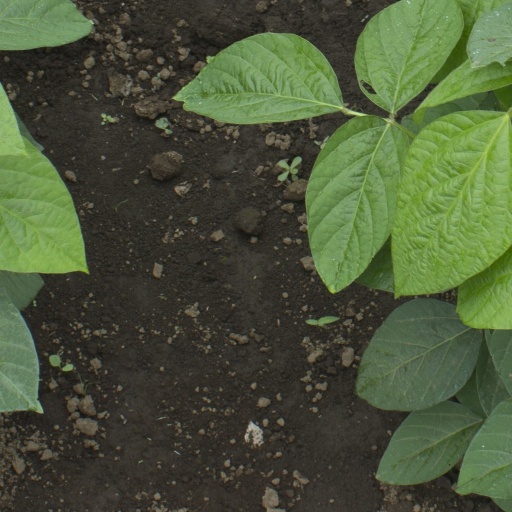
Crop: soybean